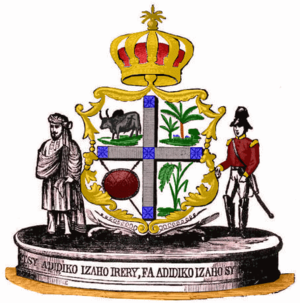
Armoiries du Ranavalona II
Rainilaiarivony, né le 30 janvier 1828 et mort le 17 juillet 1896 en Algérie, est un Premier ministre et co-roi de Madagascar. Chef du gouvernement royal durant 31 ans, il fut également co-roi de Madagascar en tant qu'époux des reines successives : Rasoherina, Ranavalona II et Ranavalona III. Il n'a donné aucune descendance à ses épouses. Il avait une réelle influence sur toutes ses épouses successives ; en réalité ces reines ne gouvernaient plus et laissaient Rainilaiarivony diriger le royaume.
Rainivoninahitriniony est un homme d'État. Il fut Premier ministre du Royaume de Madagascar de 1852 à 1861, conjointement avec Andrianisa Rainijohary, puis seul de 1861 à 1864. Rainivoninahitriniony, dont le nom d'origine était Raharo, succède à son père Rainiharo à la même fonction, au titre de chef des Hova Tsimiamboholahy. Auparavant, il avait servi comme général dont le principal fait d'armes était l'expédition de 1852 contre les Antefasy et les Antesaka du sud-Est qui tentèrent de se révolter.
Ranavalona II, née en 1829 et décédée le 13 juillet 1883 à Tananarive, est une reine malgache. Elle règne sur le royaume de Madagascar de 1868 à 1883, sous l'influence de son Premier ministre et époux Rainilaiarivony. Cette période est marquée par une poursuite rapide de l'occidentalisation du pays.